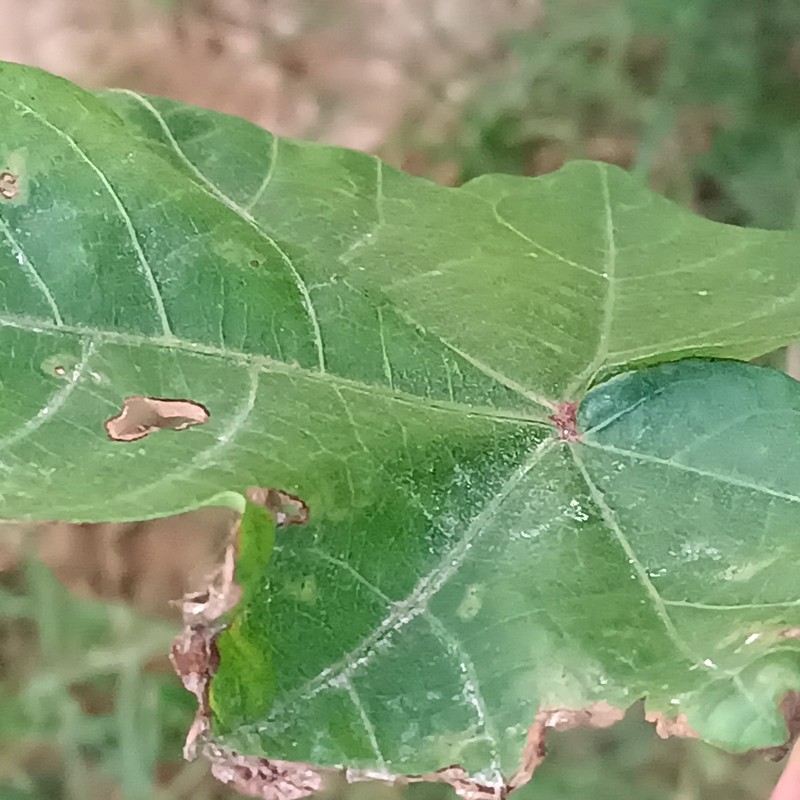
Label: Leaf Hopper Jassids